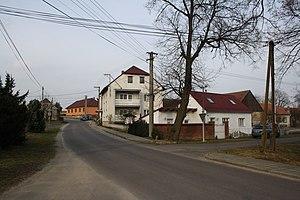
Odunec est une commune du district de Třebíč, dans la région de Vysočina, en Tchéquie. Sa population s'élevait à 91 habitants en 2019.